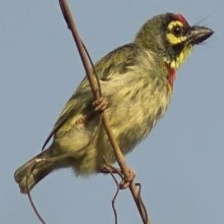
Species: COPPERSMITH BARBET
Scientific name: MEGALAIMA HAEMACEPHALA